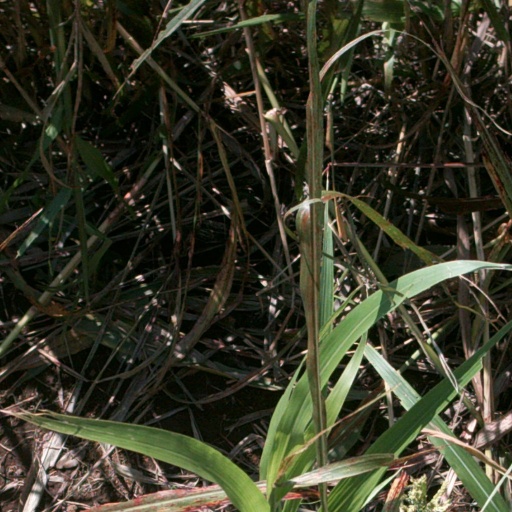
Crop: sorghum